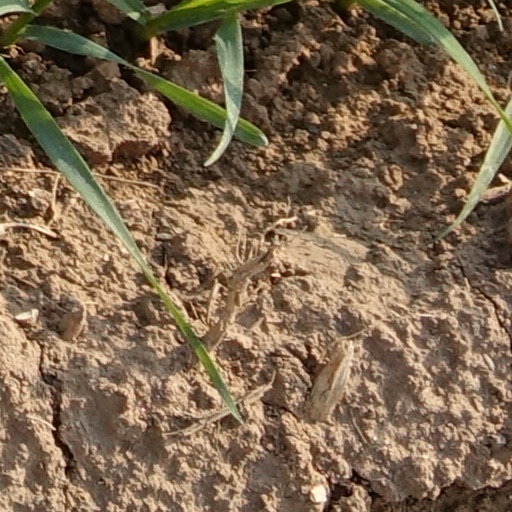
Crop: wheat